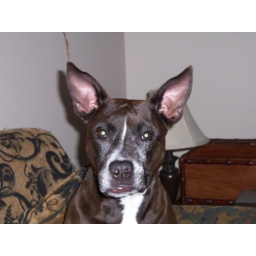
This was my dog Sadie.she was going to be 12 this August..she got hit by a car last weekend